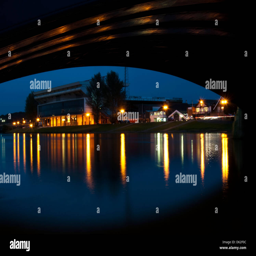
sports facility framed by bridge